Awa Marie Coll-Seck

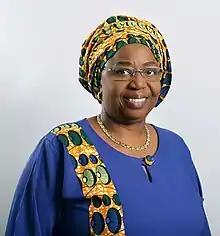
Awa Marie Coll-Seck in 2019

Awa Marie Coll-Seck (born 1951 in Dakar, Senegal) is a Senegalese infectious diseases specialist and politician who served as Minister of Health of Senegal from 2001 to 2003 and again from 2012 to 2017. She also served as former Executive Director of the Roll Back Malaria Partnership and is on the board of directors of several notable global health organizations. She is an agenda contributor of the World Economic Forum.